Portugal

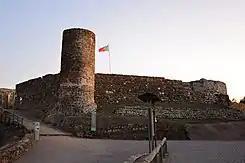
Ruins of Aljezur castle, in the Algarve built by the Moors in the 10th century.

The Lusitanians were an Indo-European-speaking people living in the far west of the Iberian Peninsula, in present-day central Portugal and regions of Western Spain.